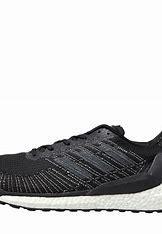
Brand: Adidas
Model: Solarboost 19